Desert froglet

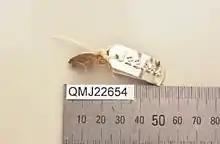
Queensland museum specimen

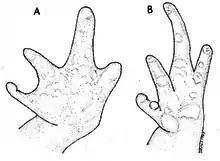
Hands of: (A) "Arenophyrne rotunda", which uses them for burrowing and (B) "Crinia deserticolca", which does not burrow.

The desert froglet is a ground dwelling frog with skin colour, texture and pattern variation common to other "Crinia" species. Generally the belly of adults is granular (not blotchy pink like the Tasmanian froglet). The male belly is uniformly white or grey in colour, and possibly flecked grey, whereas the female belly is either white, speckled, or boldly blotched with black or grey.